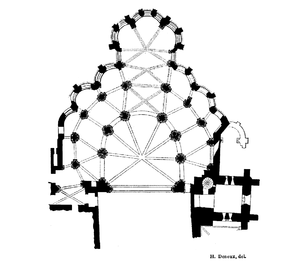
Le Prieuré ou Abbaye Saint-Martin-des-Champs est une ancienne abbaye catholique devenue prieuré, situé dans le 3ᵉ arrondissement de Paris, aux nᵒˢ 270–292 rue Saint-Martin. Collégiale fondée en 1059 pour remplacer une basilique de la fin du VIᵉ siècle détruite par les Normands, l'établissement est confié en 1079 aux Clunisiens et devient rapidement la principale dépendance de la puissante maison mère bourguignonne. L'abbaye comportait un enclos privilégié avec foire annuelle.